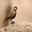
Label: bird